North Blyth Brewery

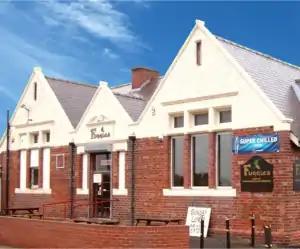
Fuggles Bar, former home of Northumberland Brewery

North Blyth Brewery was a small brewery which was located in Blyth, in Northumberland, England. It produced cask ale. It operated between 1996 and 2021.